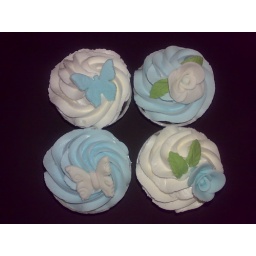
Brownies cupcakes with white n blue buttercream, decorated with roses n butterflies...supposedly for a wedding in Feb.